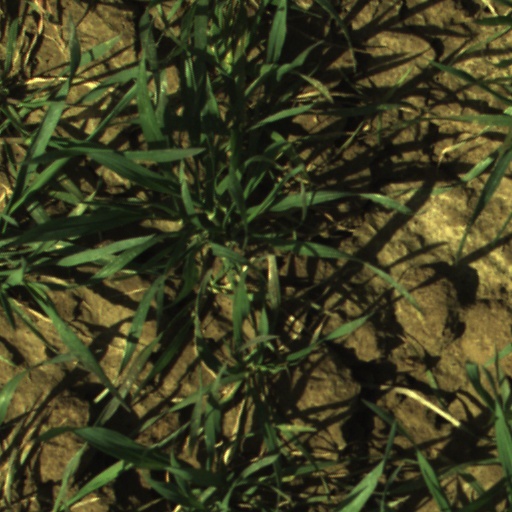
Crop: wheat